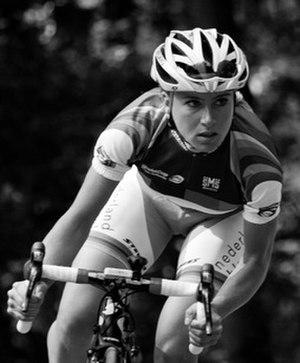
La 26ᵉ édition du Tour d'Italie féminin a eu lieu du 3 au 12 juillet 2015. La course fait partie du calendrier UCI féminin en catégorie 2.1.
La Saison 2015 de l'équipe Rabo Liv Women est la onzième de la formation. La principale recrue est la spécialiste du contre-la-montre australienne Shara Gillow. Iris Slappendel, Sabrina Stultiens, Sanne van Paassen et surtout la vainqueur de la Coupe du monde 2010 Annemiek van Vleuten quittent l'équipe. L'année est marquée en premier lieu par les blessures à répétition de la championne néerlandaise et leader de l'équipe Marianne Vos, qui réalise une saison blanche. La formation reste néanmoins numéro un mondiale aussi bien au classement UCI, qu'en Coupe du monde. Anna van der Breggen remporte le Tour d'Italie et la Flèche wallonne. Elle termine la saison à la première place mondiale et est deuxième de la Coupe du monde. Lucinda Brand réalise également une bonne saison en devenant numéro dix mondial et en gagnant une étape à l'Energiewacht Tour et au Tour d'Italie. Pauline Ferrand-Prévot mène en parallèle sa saison en VTT et sur route. Elle est à la fois championne du monde de cyclo-cross et de cross-country. Combiné à sa victoire sur route en 2014, elle est la première à porter les trois maillots irisés simultanément. Sur route, elle gagne également une étape du Tour d'Italie.
La Saison 2015 de l'équipe Bigla est la deuxième de la formation depuis son retour au niveau professionnel en 2014. L'effectif de la formation est fortement renouvelé. Le recrutement est ambitieux. Parmi les recrues, on compte la sprinteuse américaine Shelley Olds, numéro neuf mondial en 2014 ; la Néerlandaise Annemiek van Vleuten, vainqueur de la Coupe du monde 2011 et spécialiste du contre-la-montre ; et la grimpeuse et championne sud-africaine Ashleigh Moolman. La championne des Pays-Bas Iris Slappendel, ainsi que la Canadienne Joëlle Numainville rejoignent également le groupe. Annemiek van Vleuten réalise un bon début de saison en se classant deuxième de la Flèche wallonne et quatrième du Tour des Flandres. Elle gagne également trois prologues durant la saison. Shelley Olds termine quatrième des manches de Coupe du monde du Tour de l'île de Chongming et de la Philadelphia Cycling Classic. Elle quitte cependant l'équipe fin juin. Ashleigh Moolman réalise sa meilleure saison : elle est troisième de l'Emakumeen Bira, quatrième du Tour d'Italie et de la Flèche wallonne, championne d'Afrique et d'Afrique du Sud aussi bien sur route qu'en contre-la-montre.
Annemiek van Vleuten, née le 8 octobre 1982 à Vleuten, est une coureuse cycliste néerlandaise, membre de l'équipe Mitchelton-Scott. Coureuse polyvalente, elle excelle dans les prologues et contre-la-montre courts. À son palmarès, elle compte un titre de championne du monde sur route, deux titres de championne du monde du contre-la-montre en 2017 et 2018, la Coupe du monde 2011, avec la victoire sur le Tour des Flandres cette année-là, ainsi qu'une place de numéro un mondial en 2017, et le Tour d'Italie 2018 et 2019.
La Saison 2016 de l'équipe cycliste Orica-AIS est la cinquième de la formation. La principale recrue 2016 est la vainqueur de la Coupe du monde 2011 et spécialiste du contre-la-montre néerlandaise Annemiek van Vleuten. Loren Rowney et Tayler Wiles renforcent également l'effectif. Au niveau des départs, la leader depuis 2013 Emma Johansson quitte l'équipe, tout comme la sprinteuse italienne Valentina Scandolara et la pistarde Melissa Hoskins. Enfin, Loes Gunnewijk prend sa retraite.